Ronaldo (Brazilian footballer)

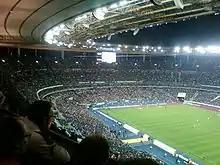
Stade de France (interior pictured), where Ronaldo performed in the 1998 World Cup Final despite suffering a convulsive fit six hours before kick off

Ronaldo was the last Brazilian player out of the tunnel as the teams entered the field. During the playing of the Brazil national anthem the camera focused on him throughout, with Ronaldo showing little emotion. Steinberg states that Ronaldo "sleepwalked" through the final, which also saw him injured in a collision with French goalkeeper Fabien Barthez. Zagallo admitted the fears over Ronaldo affected his team psychologically, and stated "for the whole of the first half I was wondering whether to take him off", but feared a public outcry in Brazil had he done so. Brazil lost the match to hosts France 3–0. Ronaldo later reflected: "We lost the World Cup but I won another cup – my life."